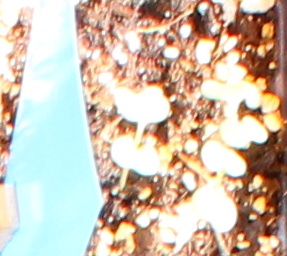
Label: Canola